Micronics

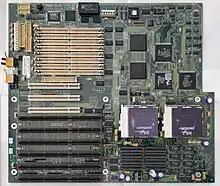
IBM commissioned Micronics for the manufacture of their PC Server 320's motherboard in its EISA configuration "(pictured)".

IBM's PC Server 300, released in October 1994, made use of a Micronics motherboard configured with either an Intel DX2 or a Pentium processor clocked at 60 MHz. This was one of few times in IBM's history that the company installed a third-party company's motherboard in a personal computer of theirs. The motherboard also eschewed from the company's proprietary Micro Bus architecture developed in the years prior by making use of the Peripheral Component Interconnect bus. Micronics sold the same motherboard used in the PC Server 300 to other vendors and as a standalone product. IBM commissioned Micronics again in 1995 for the manufacture of their PC Server 320's motherboard, which came configured with either a Micro Channel bus or an EISA bus and dual Pentium processor sockets. IBM manufactured the Micro Channel version while using Micronics' board for the EISA version.